Phox (band)

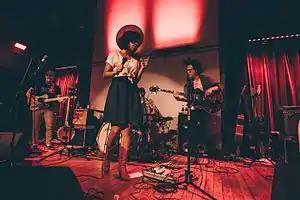
Phox performing in June 2014

Phox was an American six-piece alternative folk / indie pop band from Baraboo, Wisconsin. Active from 2011 until 2017, they released their self-titled debut LP on June 24, 2014.